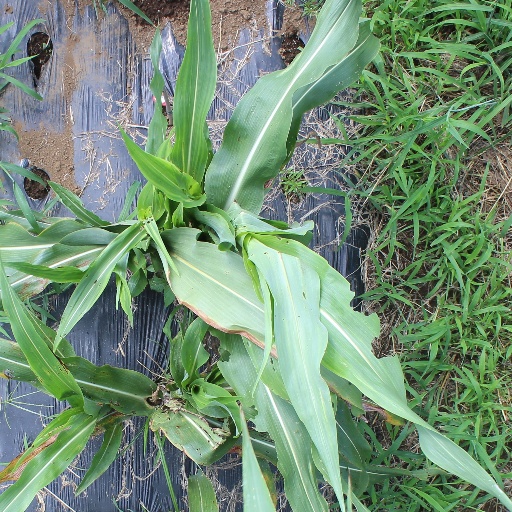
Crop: sorghum